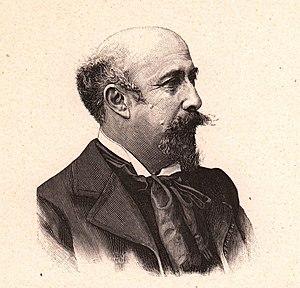
Luigi Aloys-François-Joseph Loir, dit Luigi Loir, né le 22 décembre 1845 à Goritz en Empire d'Autriche, et mort le 9 février 1916 à Paris, est un peintre, illustrateur et lithographe français.